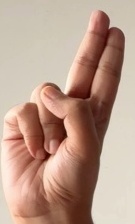
ASL sign: U